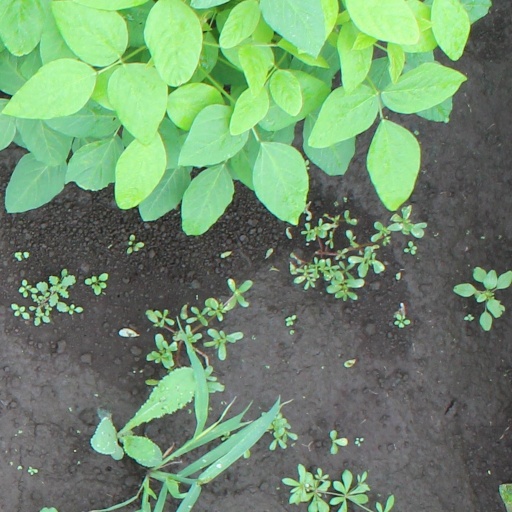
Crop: soybean